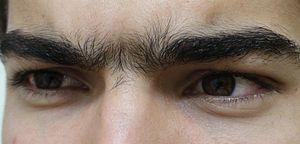
Une synophridie est une présentation rare de l’implantation pilaire de la région intersourcilière, caractérisée par la confluence des deux sourcils à la base du nez.